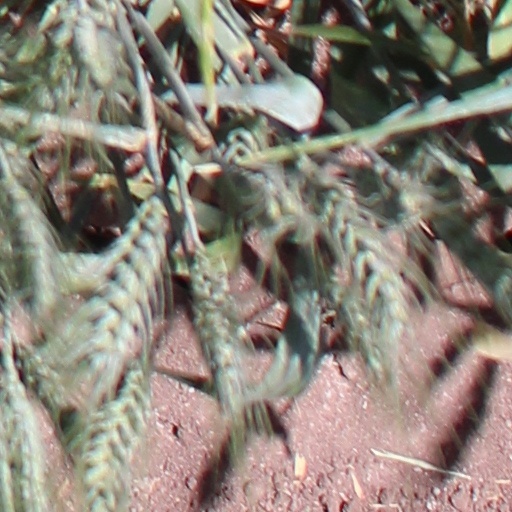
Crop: wheat